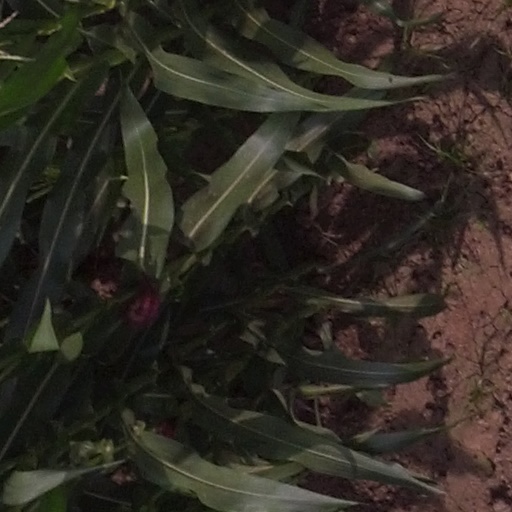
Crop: maize; corn